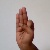
The image shows a hand gesture representing the letter 'F' in Indian Sign Language.